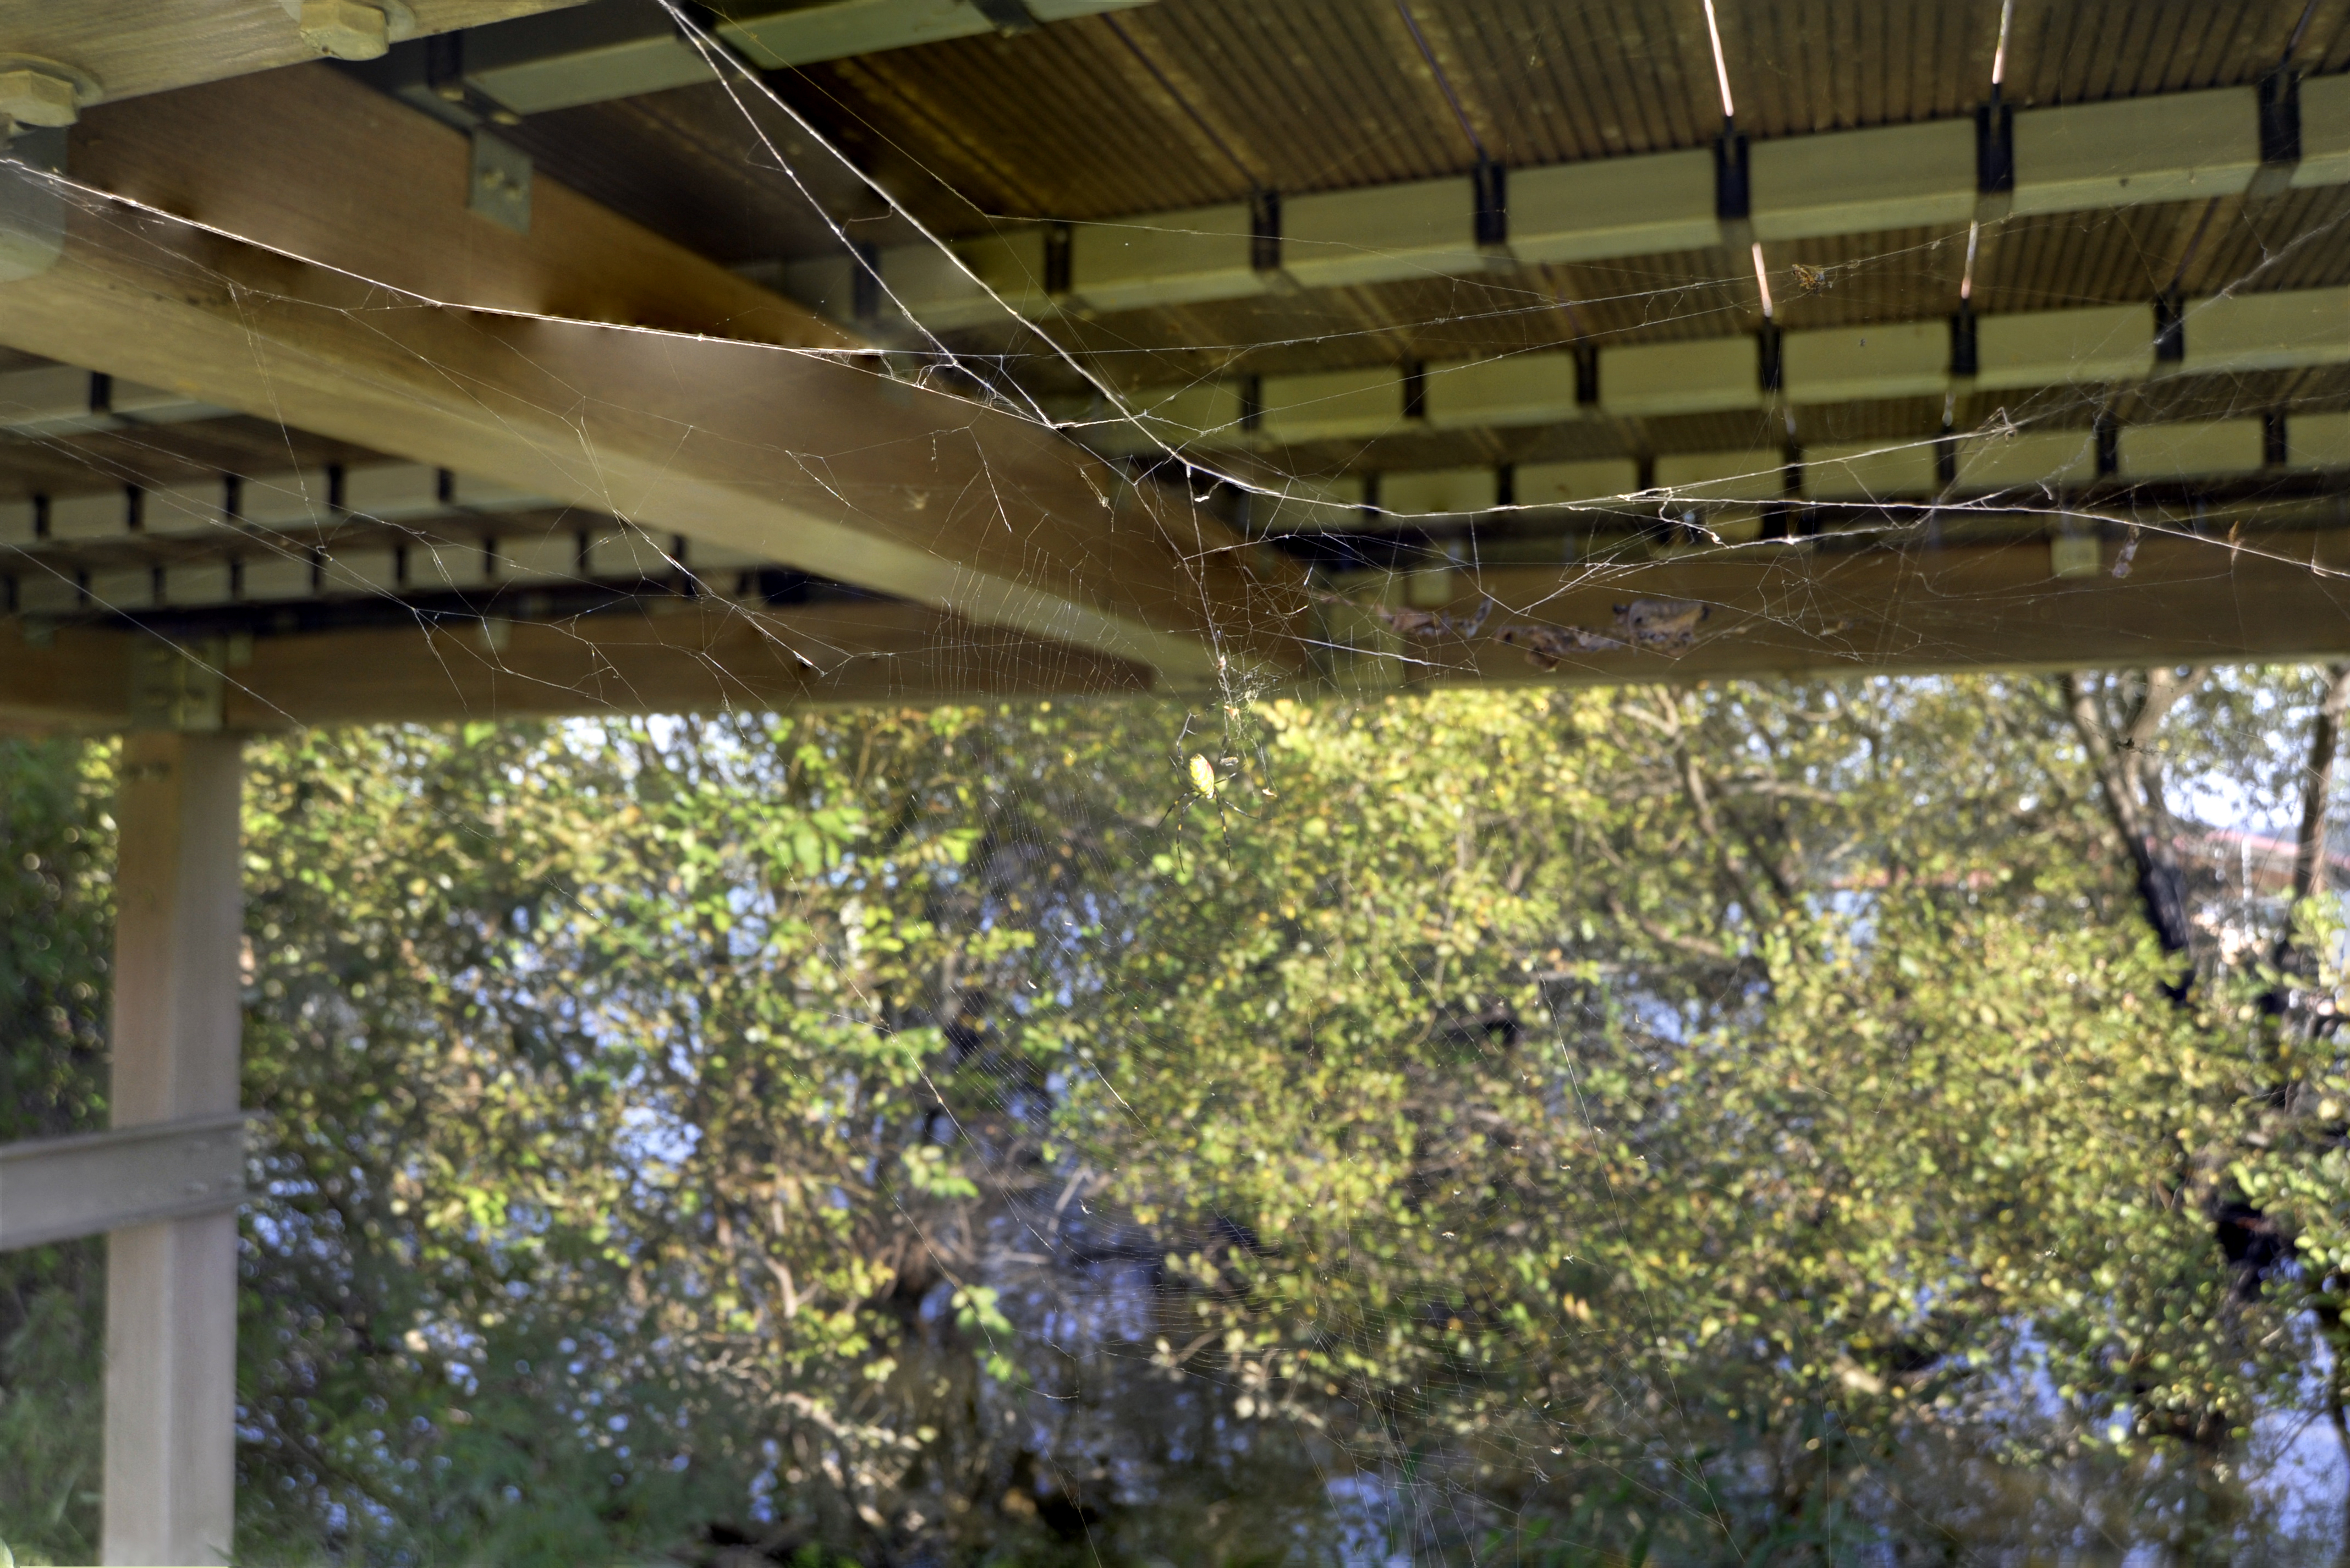
natural, tree, ceiling, beam, architecture, shade, metal, bridge